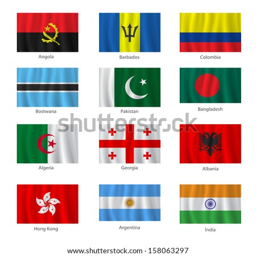
set of flags with titles on the white background